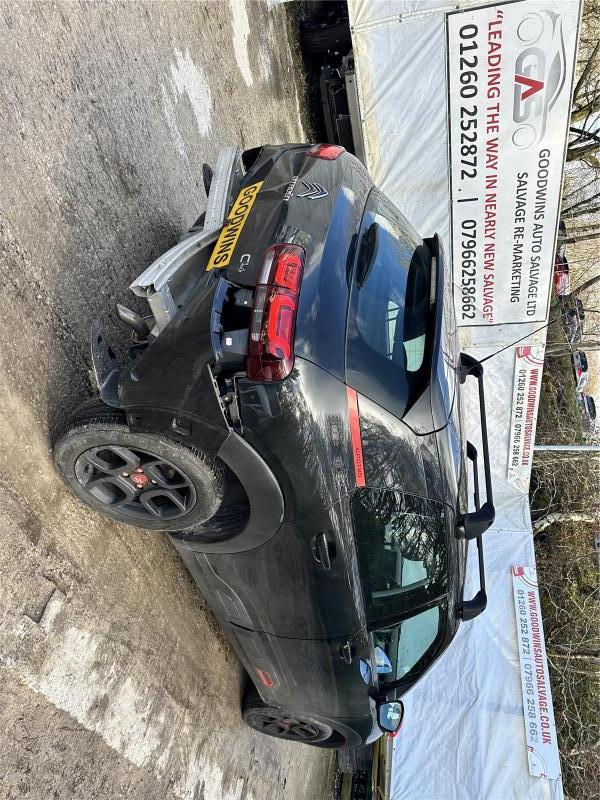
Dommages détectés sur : malle, pare-choc arrière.
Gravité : majeur